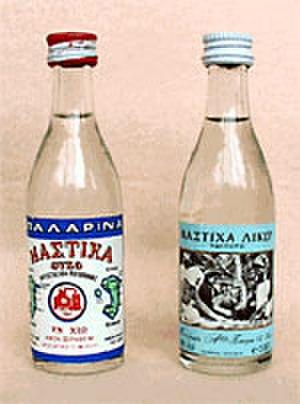
La mastíkha ou mastika est un terme large désignant un ensemble de boissons alcoolisées le plus souvent anisées, produites en Bulgarie, en Grèce et en République de Macédoine du Nord.